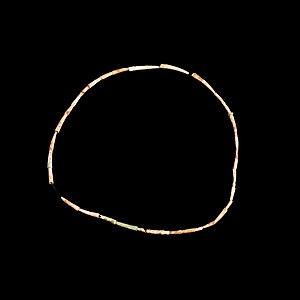
Parure de coquillages Découvert à Penne, Tarn Âge du Bronze 16 x 16 x 0.4 cm, 6.2 g Muséum de Toulouse, PRE.2009.0.238.1
Les scaphopodes sont une classe de l'embranchement des mollusques.